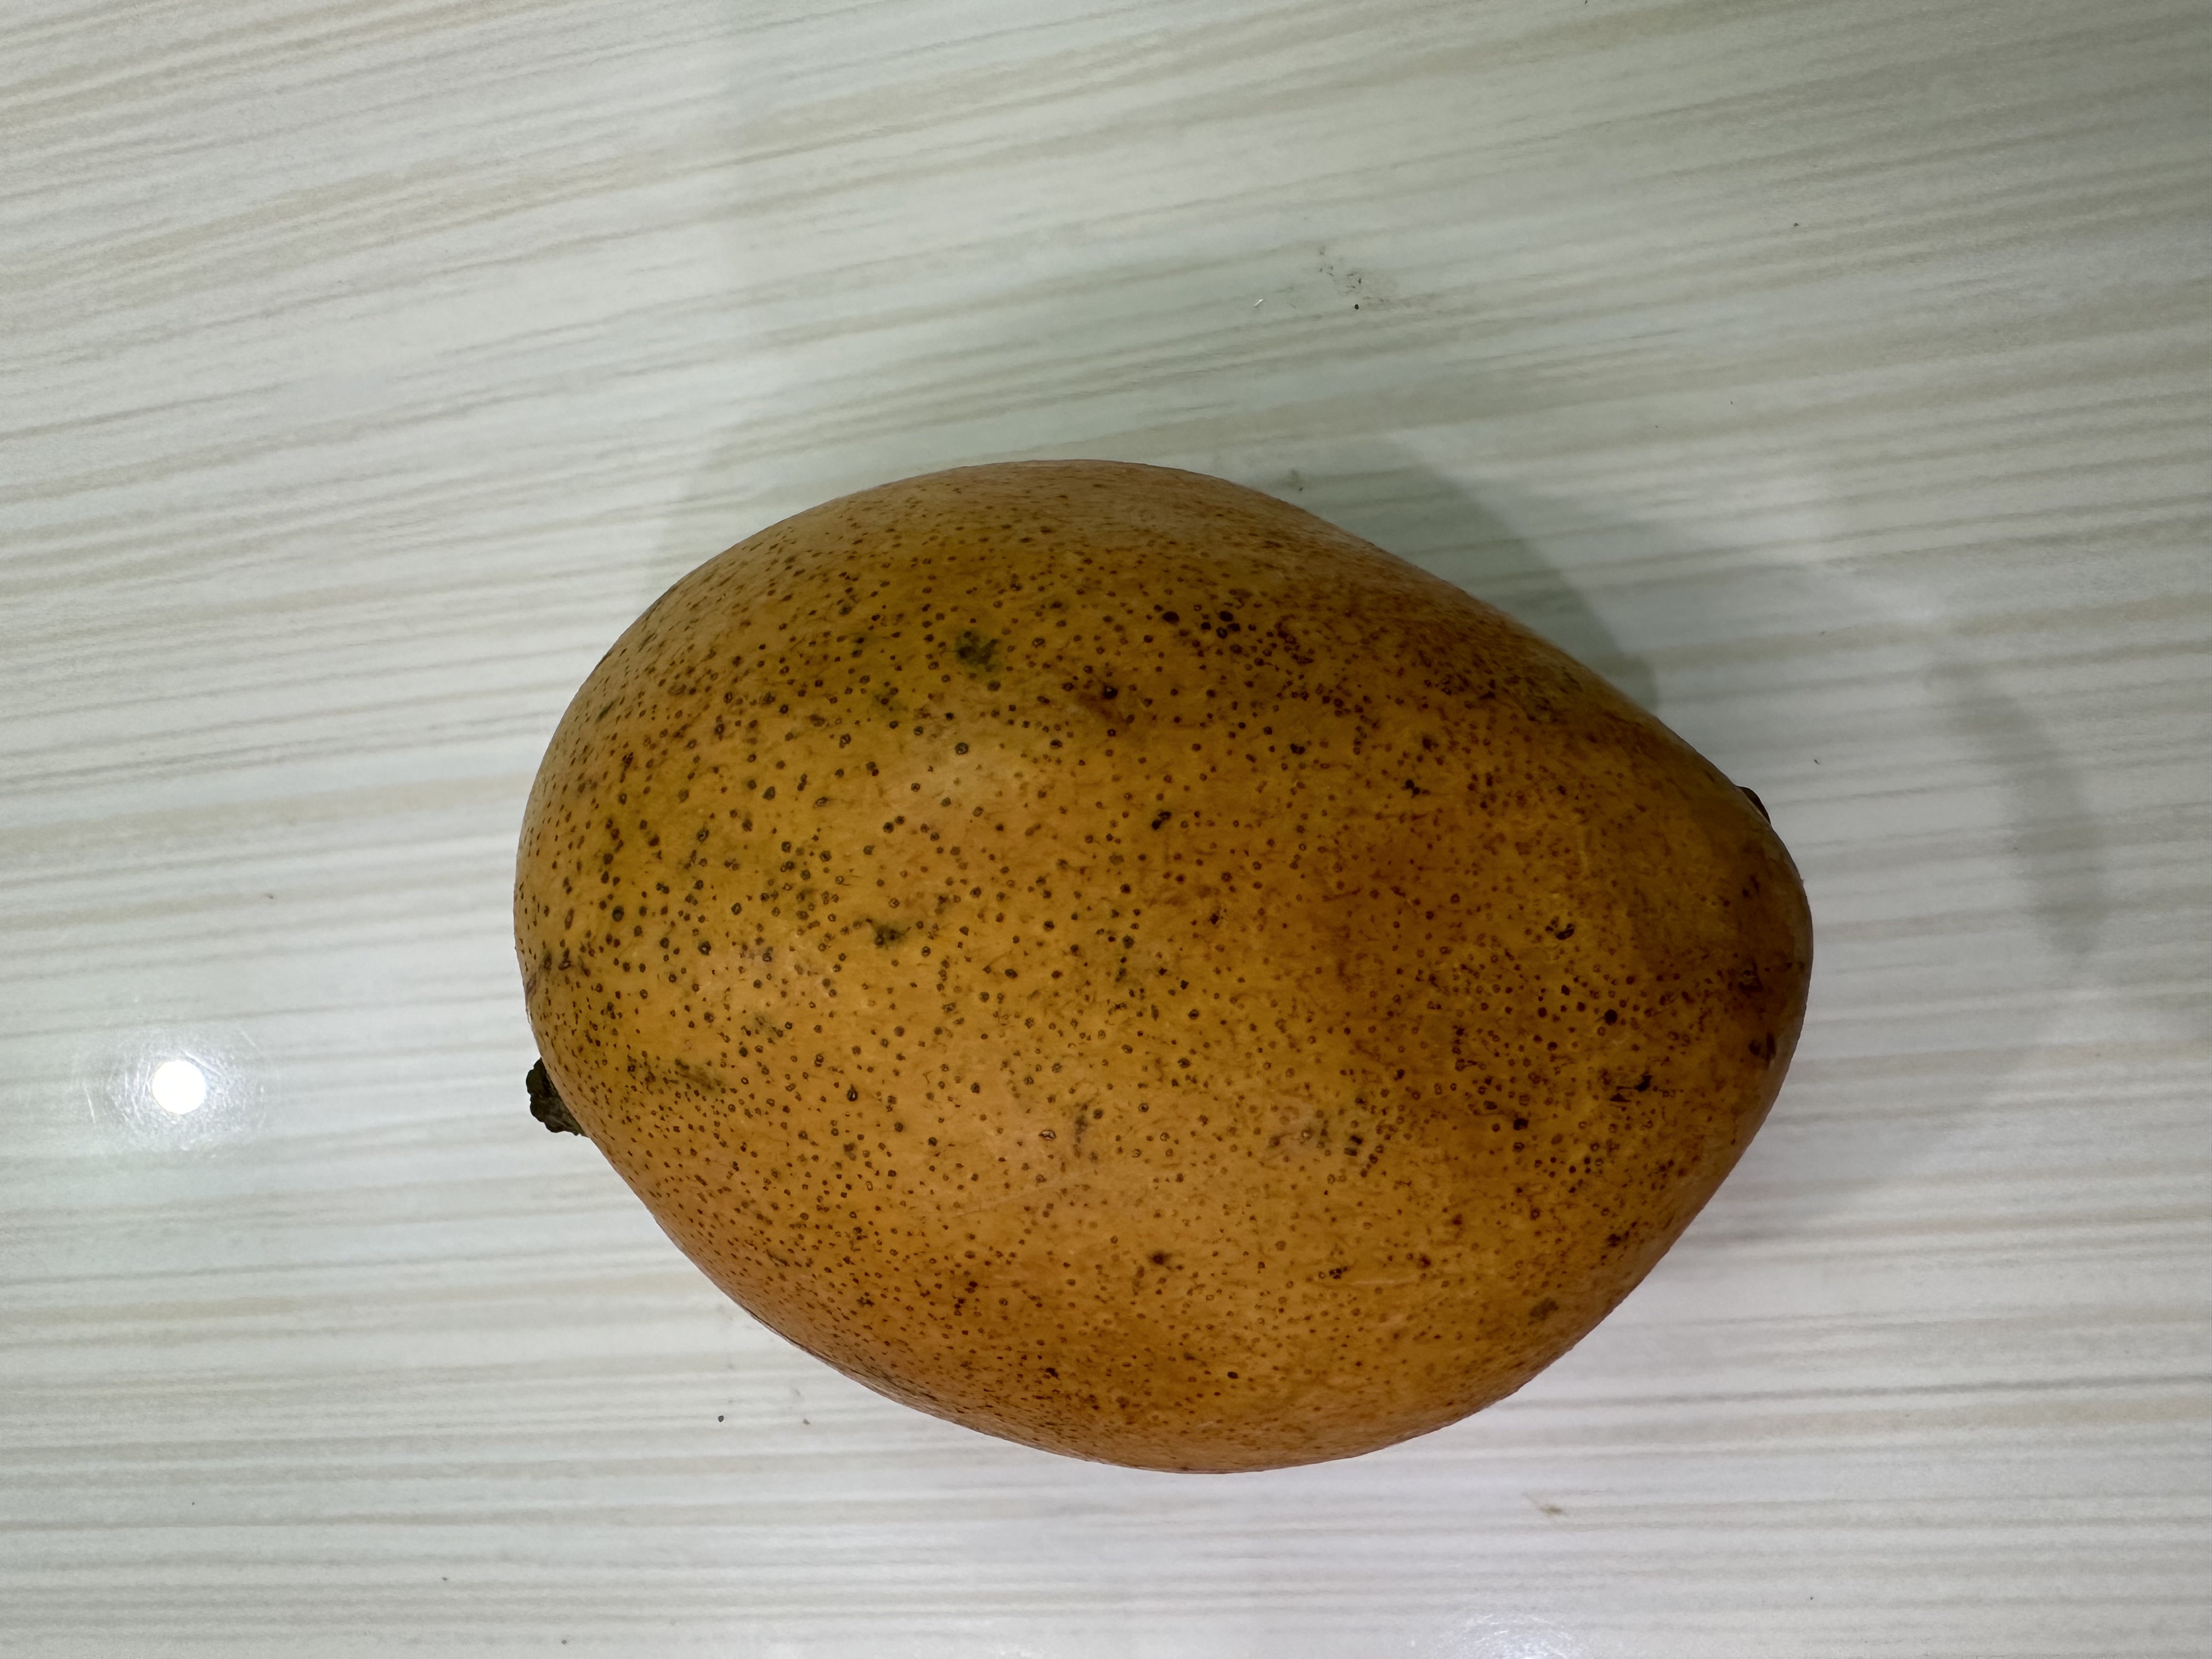
Mango variety: Nilambori